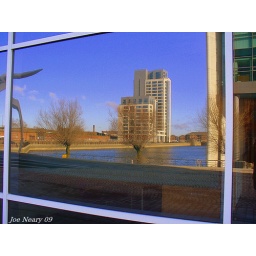
Reflection in a office block window of Princes Dock.